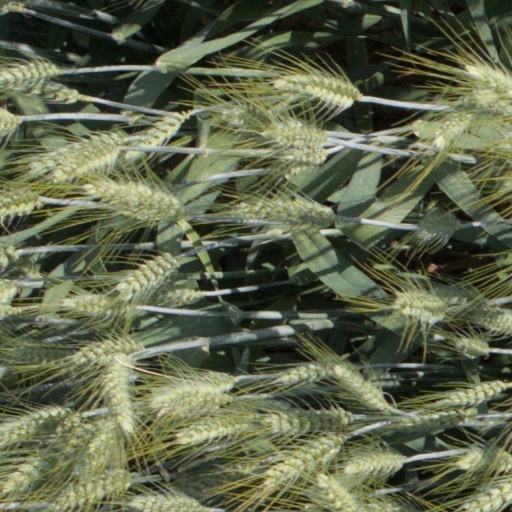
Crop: wheat